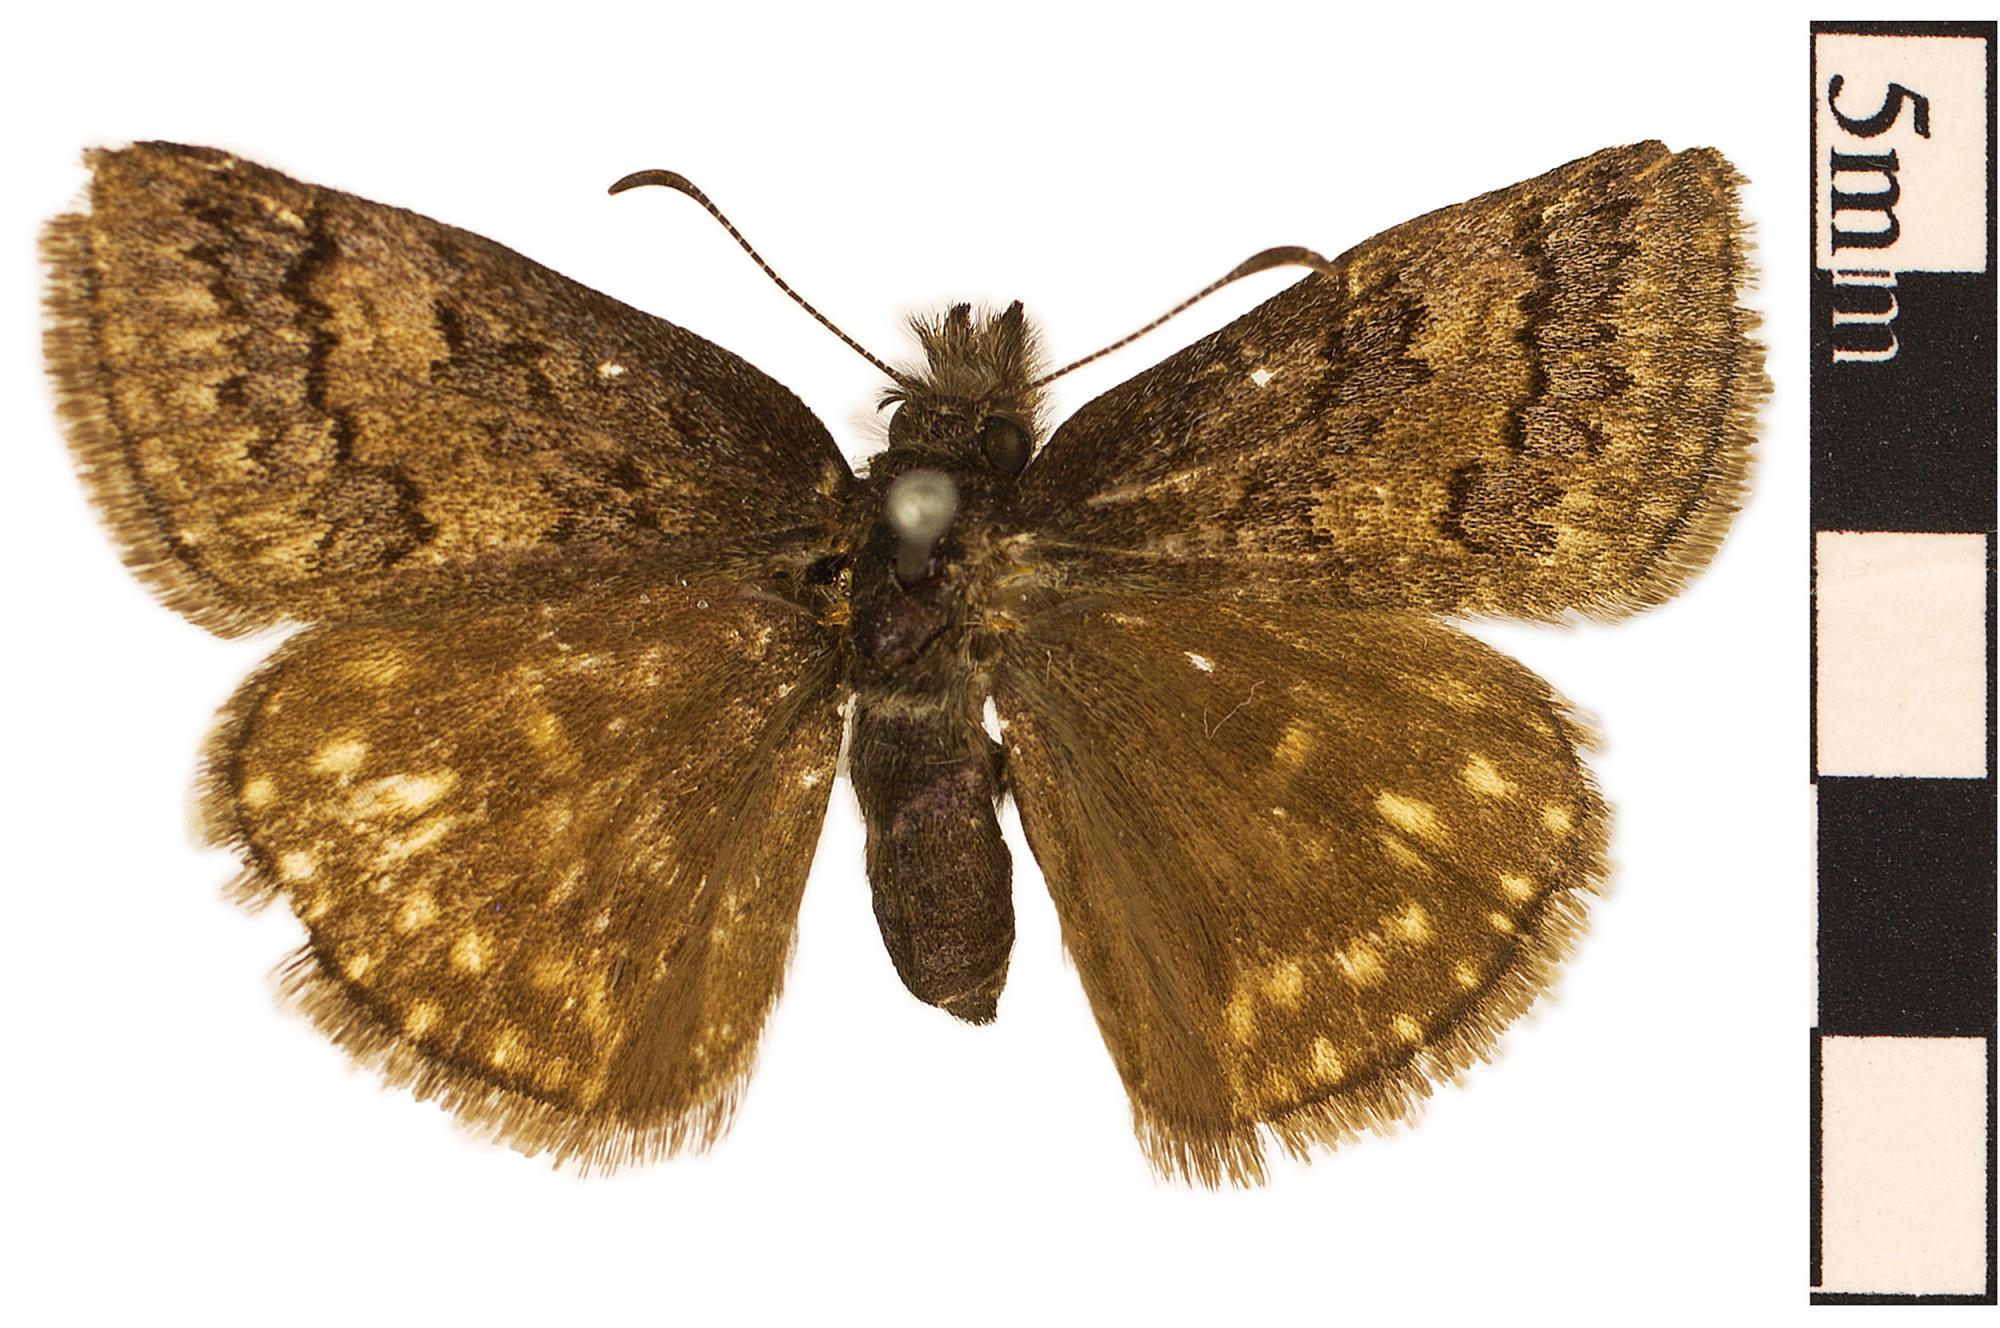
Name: Sleepy Duskywing
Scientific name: Erynnis brizo
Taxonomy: Animalia, Arthropoda, Hexapoda, Insecta, Lepidoptera, Hesperiidae